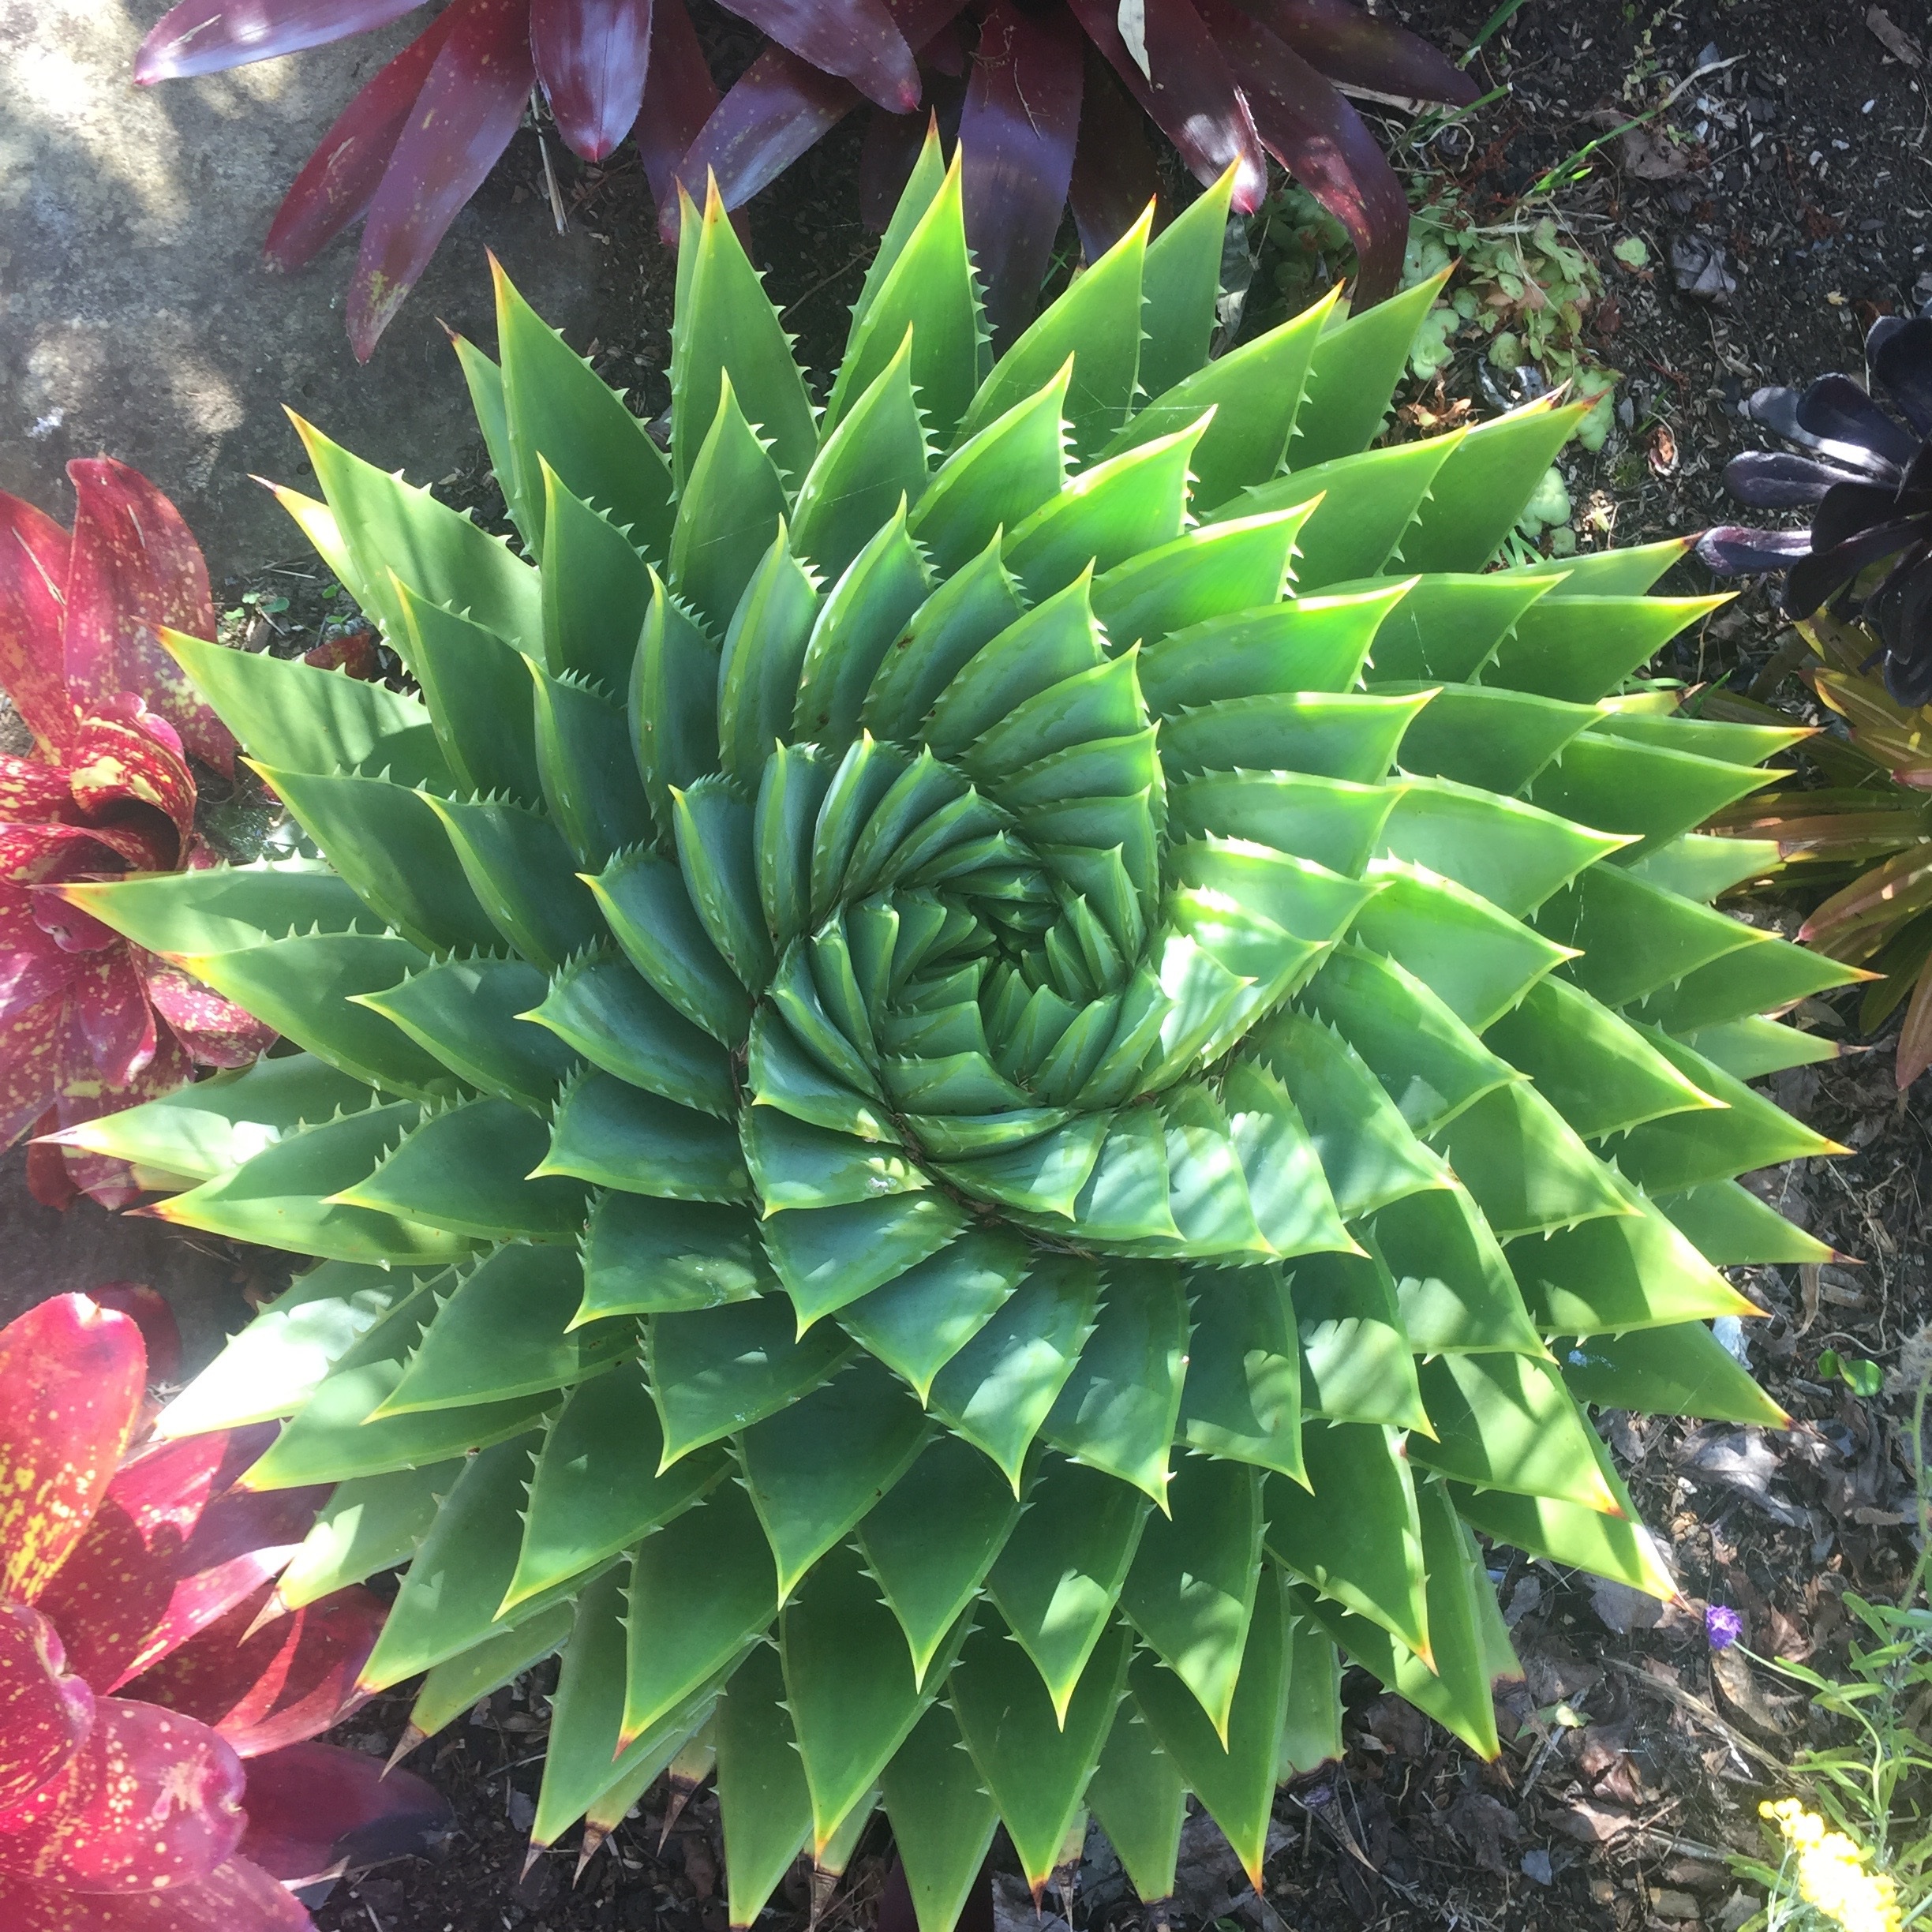
tree, nature, plant, leaf, flower, produce, botany, garden, agave, spirals, flowering plant, land plant, arecales, agave azul